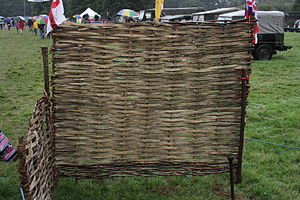
Hurdle
En hurdle af flet
En hurdle er en flyttelig hæk, bestående af to lodrette og parallelle rammer af træ med en afstand på 10 – 20 cm. Mellemrummet fyldes derefter op med kviste eller grangrene, der stikker 20 – 50 cm op over trærammen. En hurdle må ikke være mere end 135 – 200 cm lang, for at den ikke skal være for tung at flytte. En hurdle er ikke beregnet til nedslag, men hesten kan trække benene igennem de øverste grene eller kviste. Hurdler anvendes også som udfyldning til forhindringer på ridebanen.